Economic history of Japan

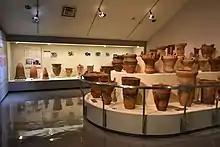
Jōmon pottery in the Yamanashi museum

Archaeologist Junko Habu claims "[t]he majority of Japanese scholars believed, and still believe, that pottery production was first invented in mainland Asia and subsequently introduced into the Japanese archipelago." This seems to be confirmed by recent archaeology. As of now, the earliest pottery vessels in the world date back to and were discovered in Xianren Cave in Jiangxi, China. The pottery may have been used as cookware. Other early pottery vessels include those excavated from the Yuchanyan Cave in southern China, dated from , and at present it appears that pottery emerged at roughly the same time in Japan, and in the Amur River basin of the Russian Far East. The manufacture of pottery typically implies some form of sedentary life because pottery is heavy, bulky, and fragile and thus generally unusable for hunter-gatherers. However, this does not seem to have been the case with the first Jōmon people, who perhaps numbered over the whole archipelago.